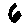
Label: 6